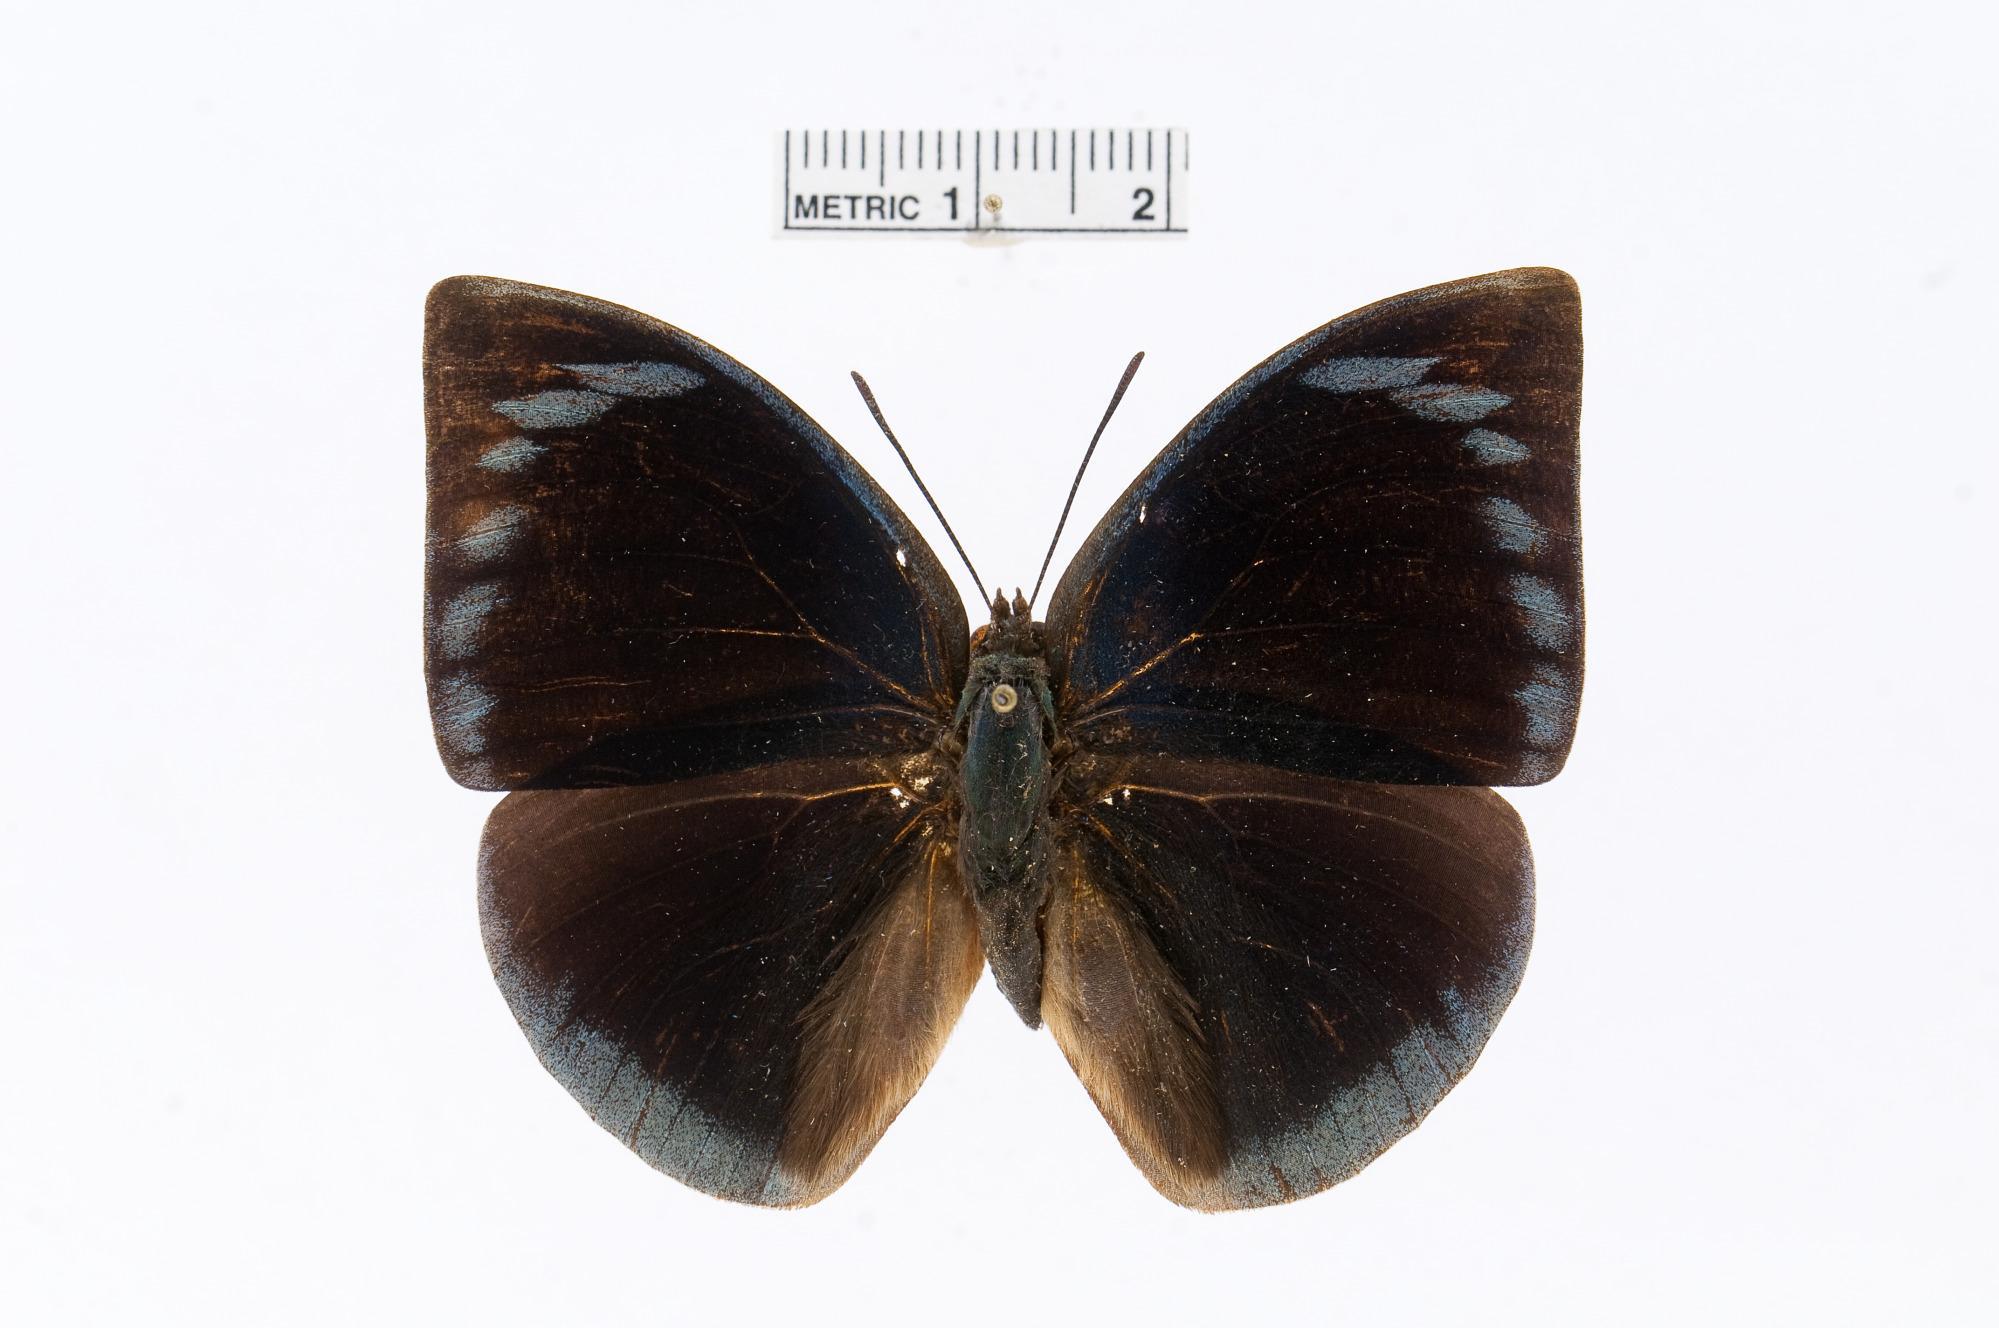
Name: Memphis polyxo
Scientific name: Memphis polyxo (Druce, 1874)
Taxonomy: Animalia, Arthropoda, Insecta, Lepidoptera, Nymphalidae, Charaxinae